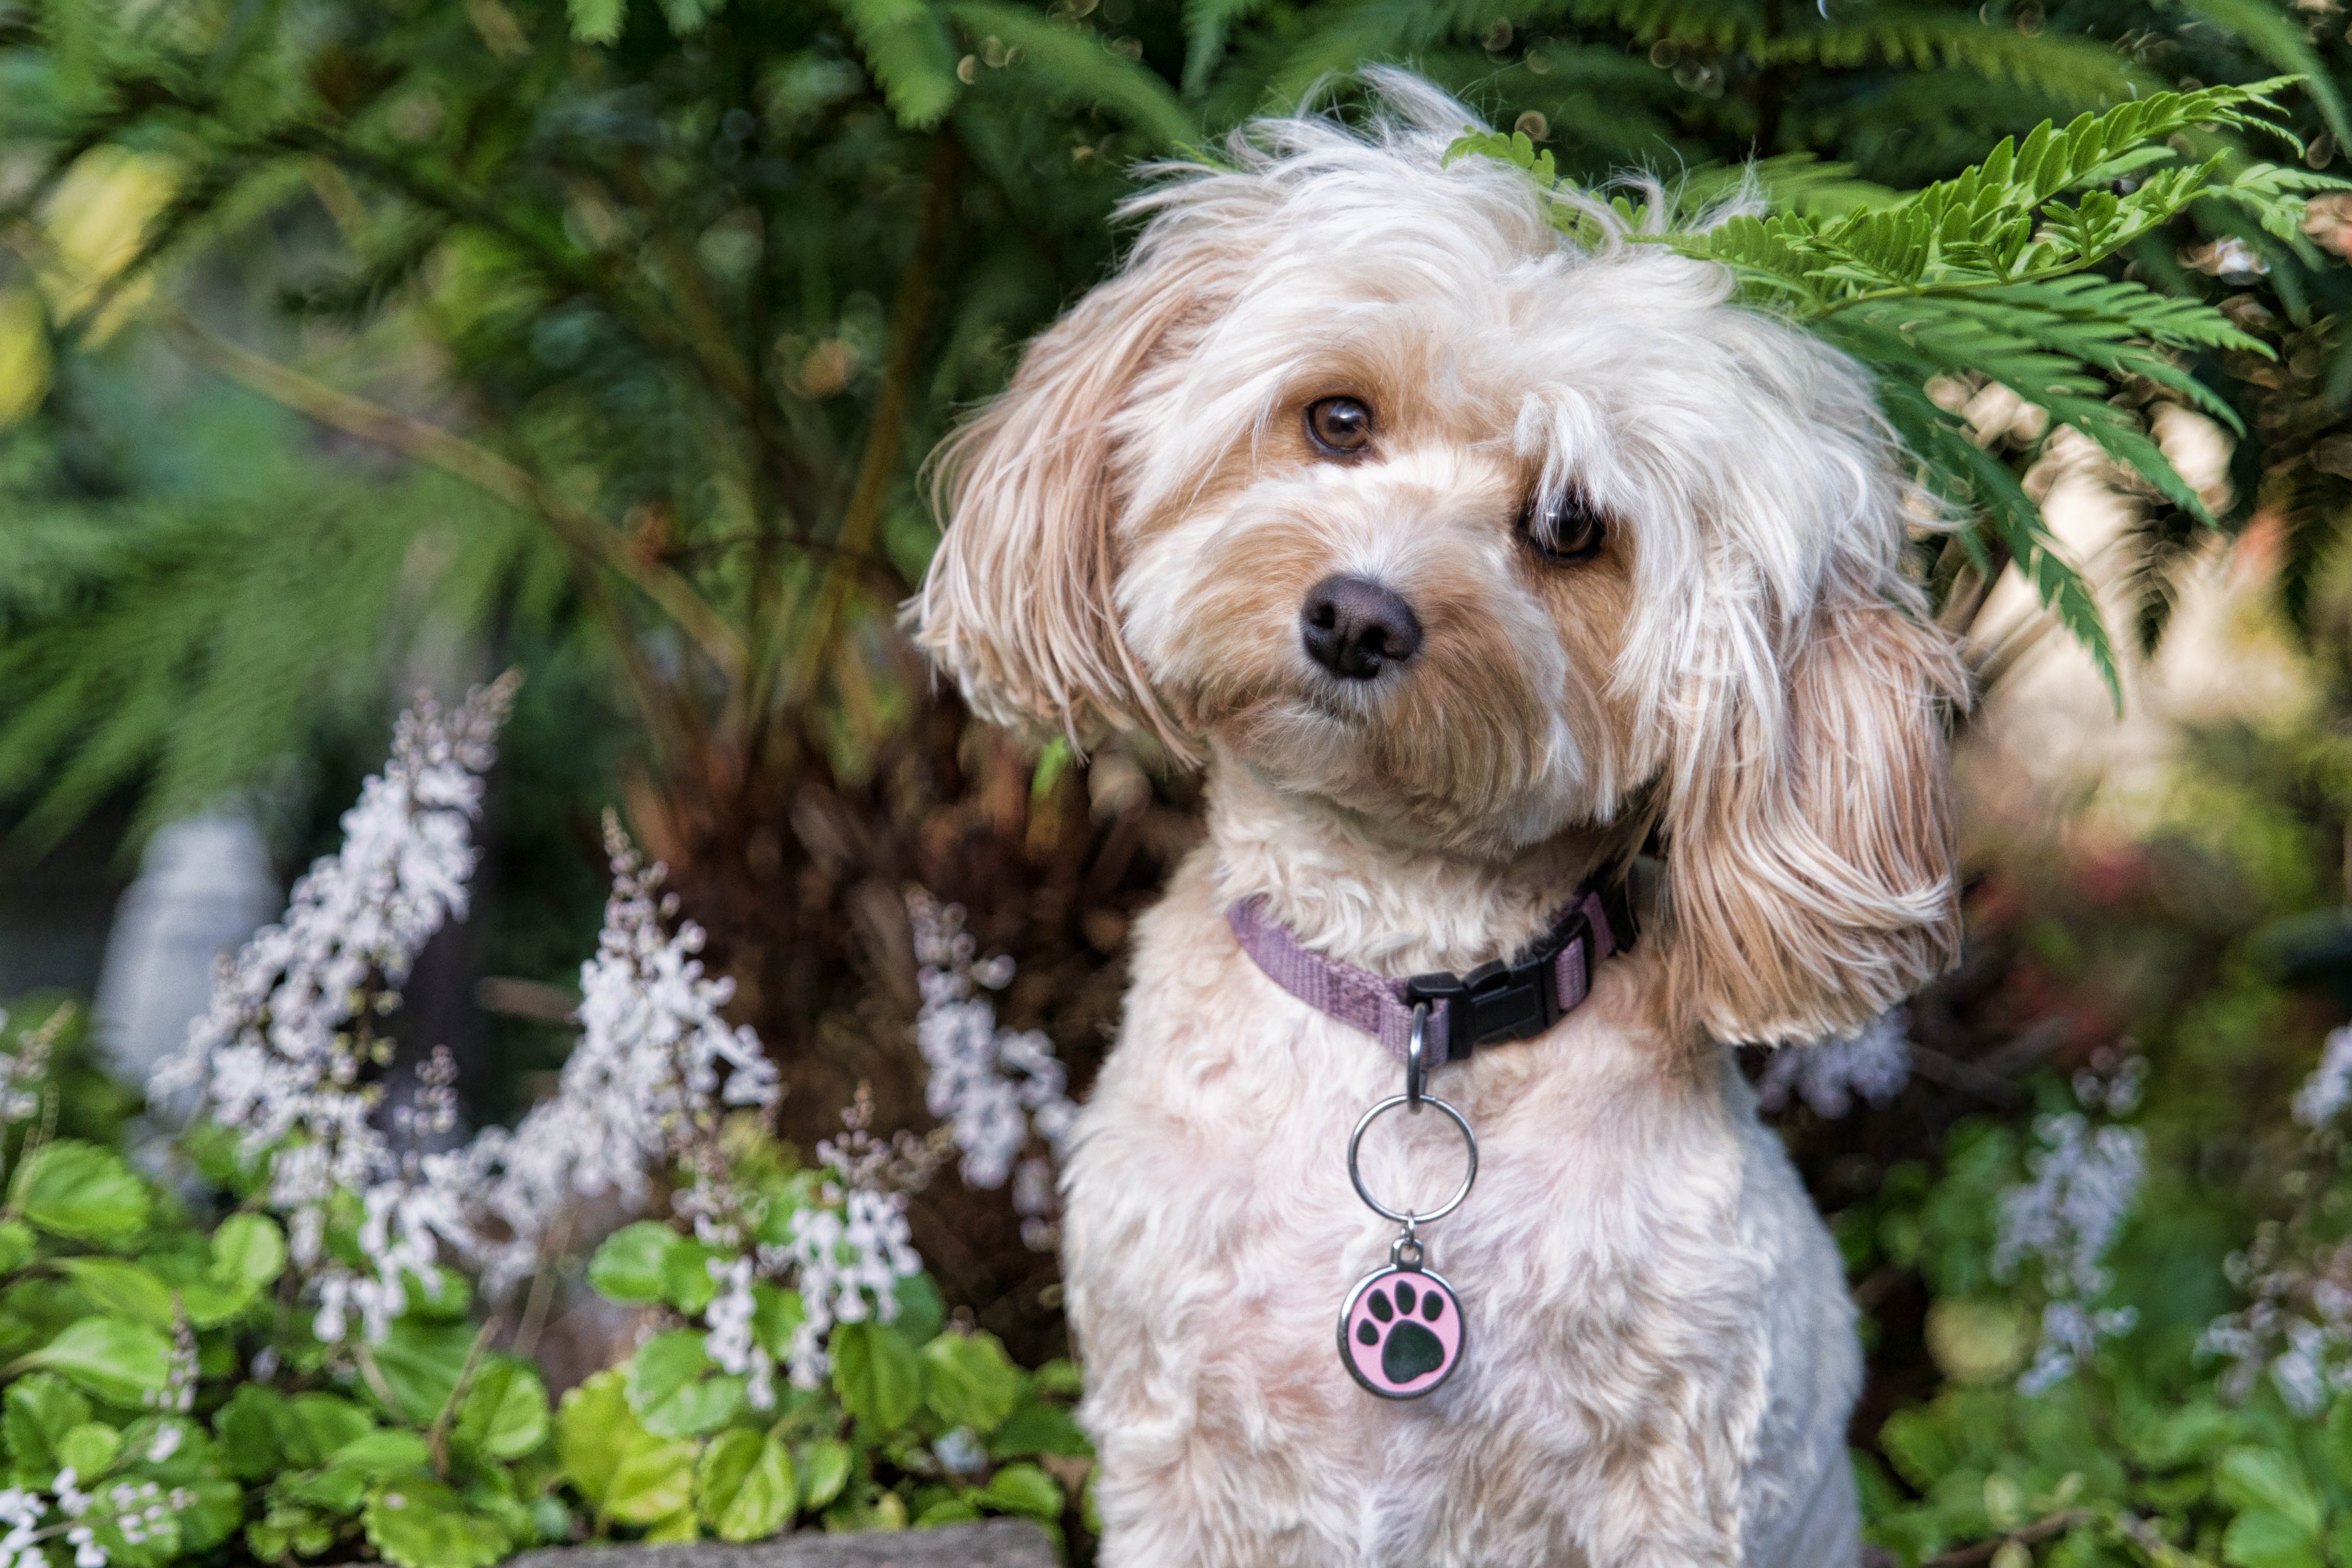
puppy, dog, mammal, vertebrate, dog breed, bella, cavoodle, cavapoo, miniature poodle, goldendoodle, cockapoo, havanese, dog like mammal, schnoodle, dandie dinmont terrier, l wchen, glen of imaal terrier, dog crossbreeds, morkie, cavachon, poodle crossbreed, lagotto romagnolo